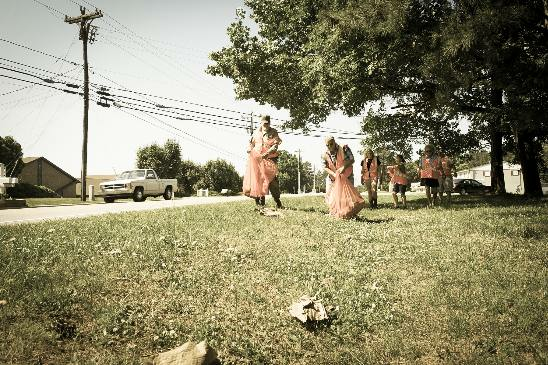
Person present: Yes